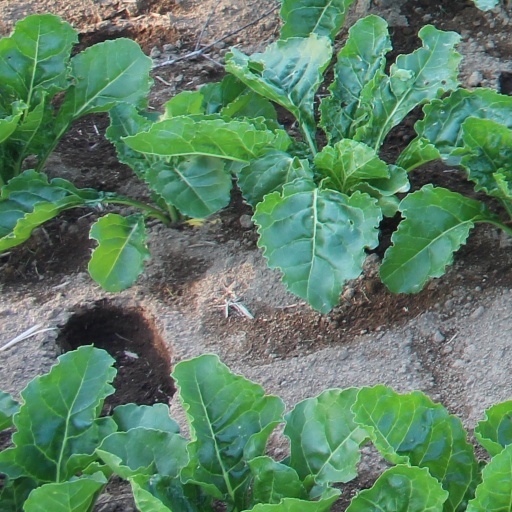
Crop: sugar beet